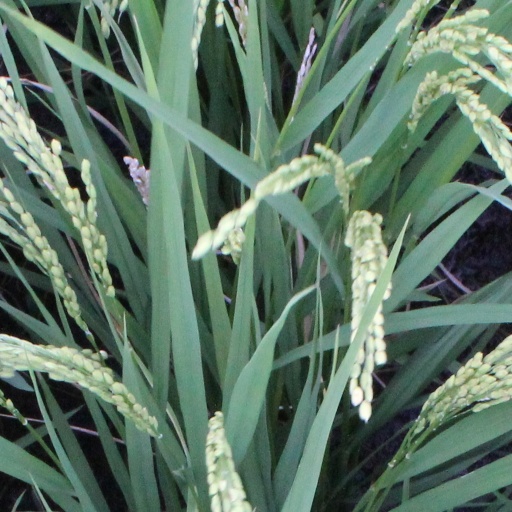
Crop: rice